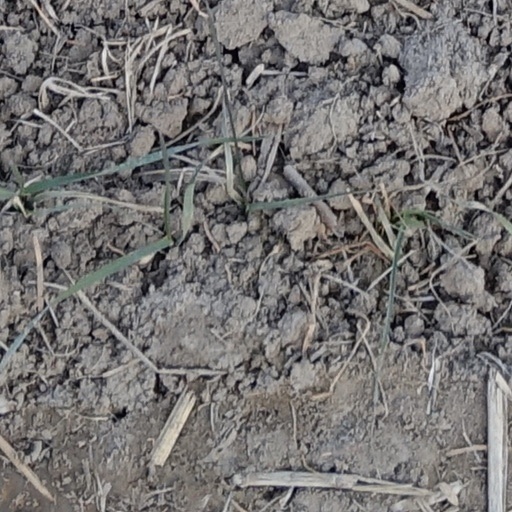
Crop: wheat